Margaret Heitland

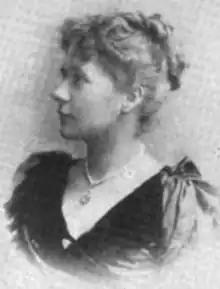
In "The Sketch", 8 April 1896

Margaret Heitland (née Bateson; 27 February 1860 – 31 May 1938) was a British journalist and social activist (suffragette).